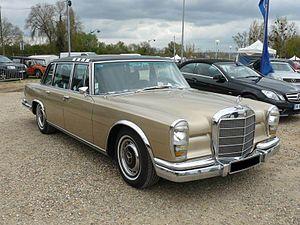
Mantes la Jolie 2012
Paul Bracq, né le 13 décembre 1933 à Bordeaux, est un designer automobile français, connu pour avoir travaillé pour Mercedes-Benz, BMW et Peugeot. Il a également travaillé chez Citroën et Brissonneau et Lotz.
La Mercedes-Benz W100 ou Mercedes-Benz 600 est une longue limousine, équipée d'un moteur V8 à injection de 6 332 cm³ développant 250 ch à 4 000 tr/min pour un couple de 51 m.kg, associé à une boîte automatique à 4 rapports. Elle fut disponible en 4 portes et 6 portes. Elle porte le code interne W100. Son moteur fut aussi utilisé dans la Mercedes-Benz 300SEL 6.3.